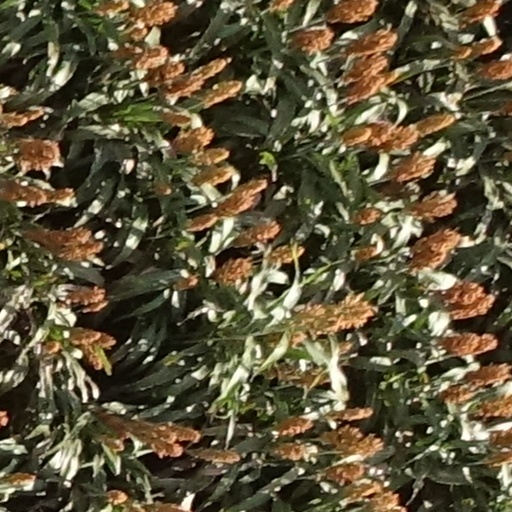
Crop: sorghum